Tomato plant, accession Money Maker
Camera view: bottom (45 deg); turntable rotation: 270 degrees
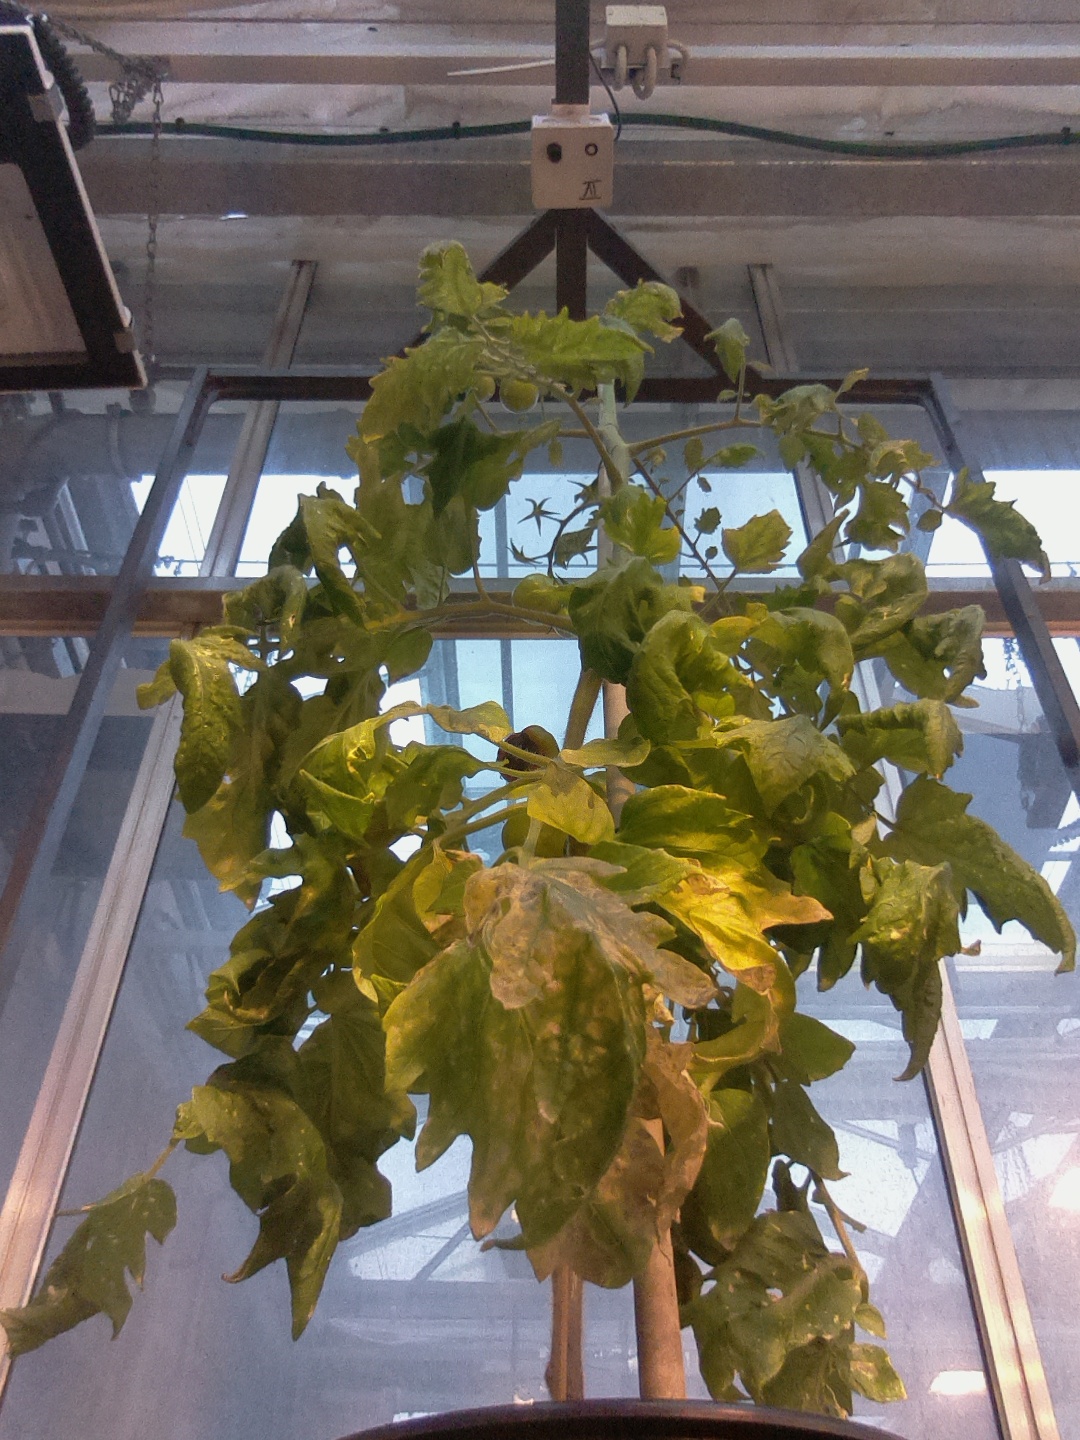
BBCH growth stage 80: fruits start showing typical ripe color (orange -> red)